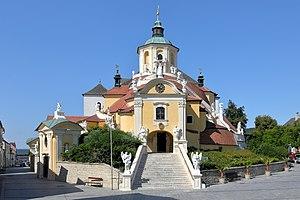
Eisenstadt est la capitale du Land autrichien de Burgenland. C'est une Statutarstadt du Burgenland.